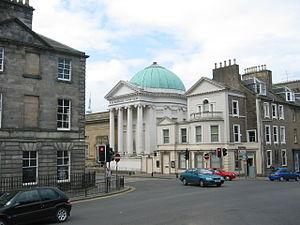
Perth est une cité d'Écosse, capitale du council area et de la région de lieutenance de Perth and Kinross.